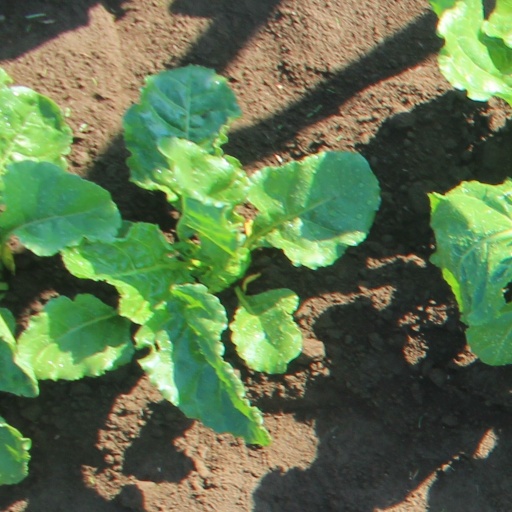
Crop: sugar beet